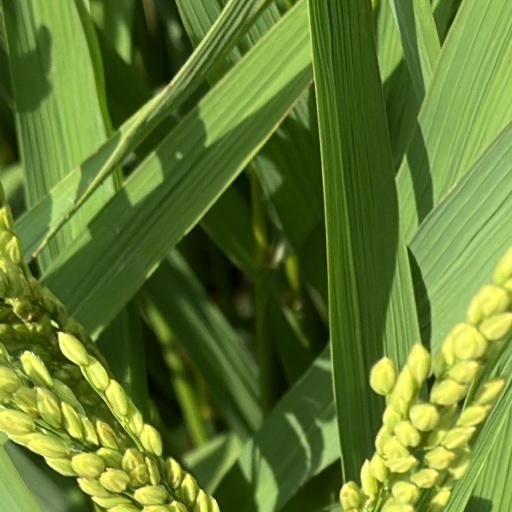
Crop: rice